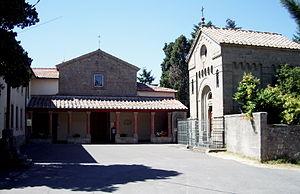
San Lorenzo est une frazione de la commune d'Arcidosso, province de Grosseto, en Toscane, Italie.